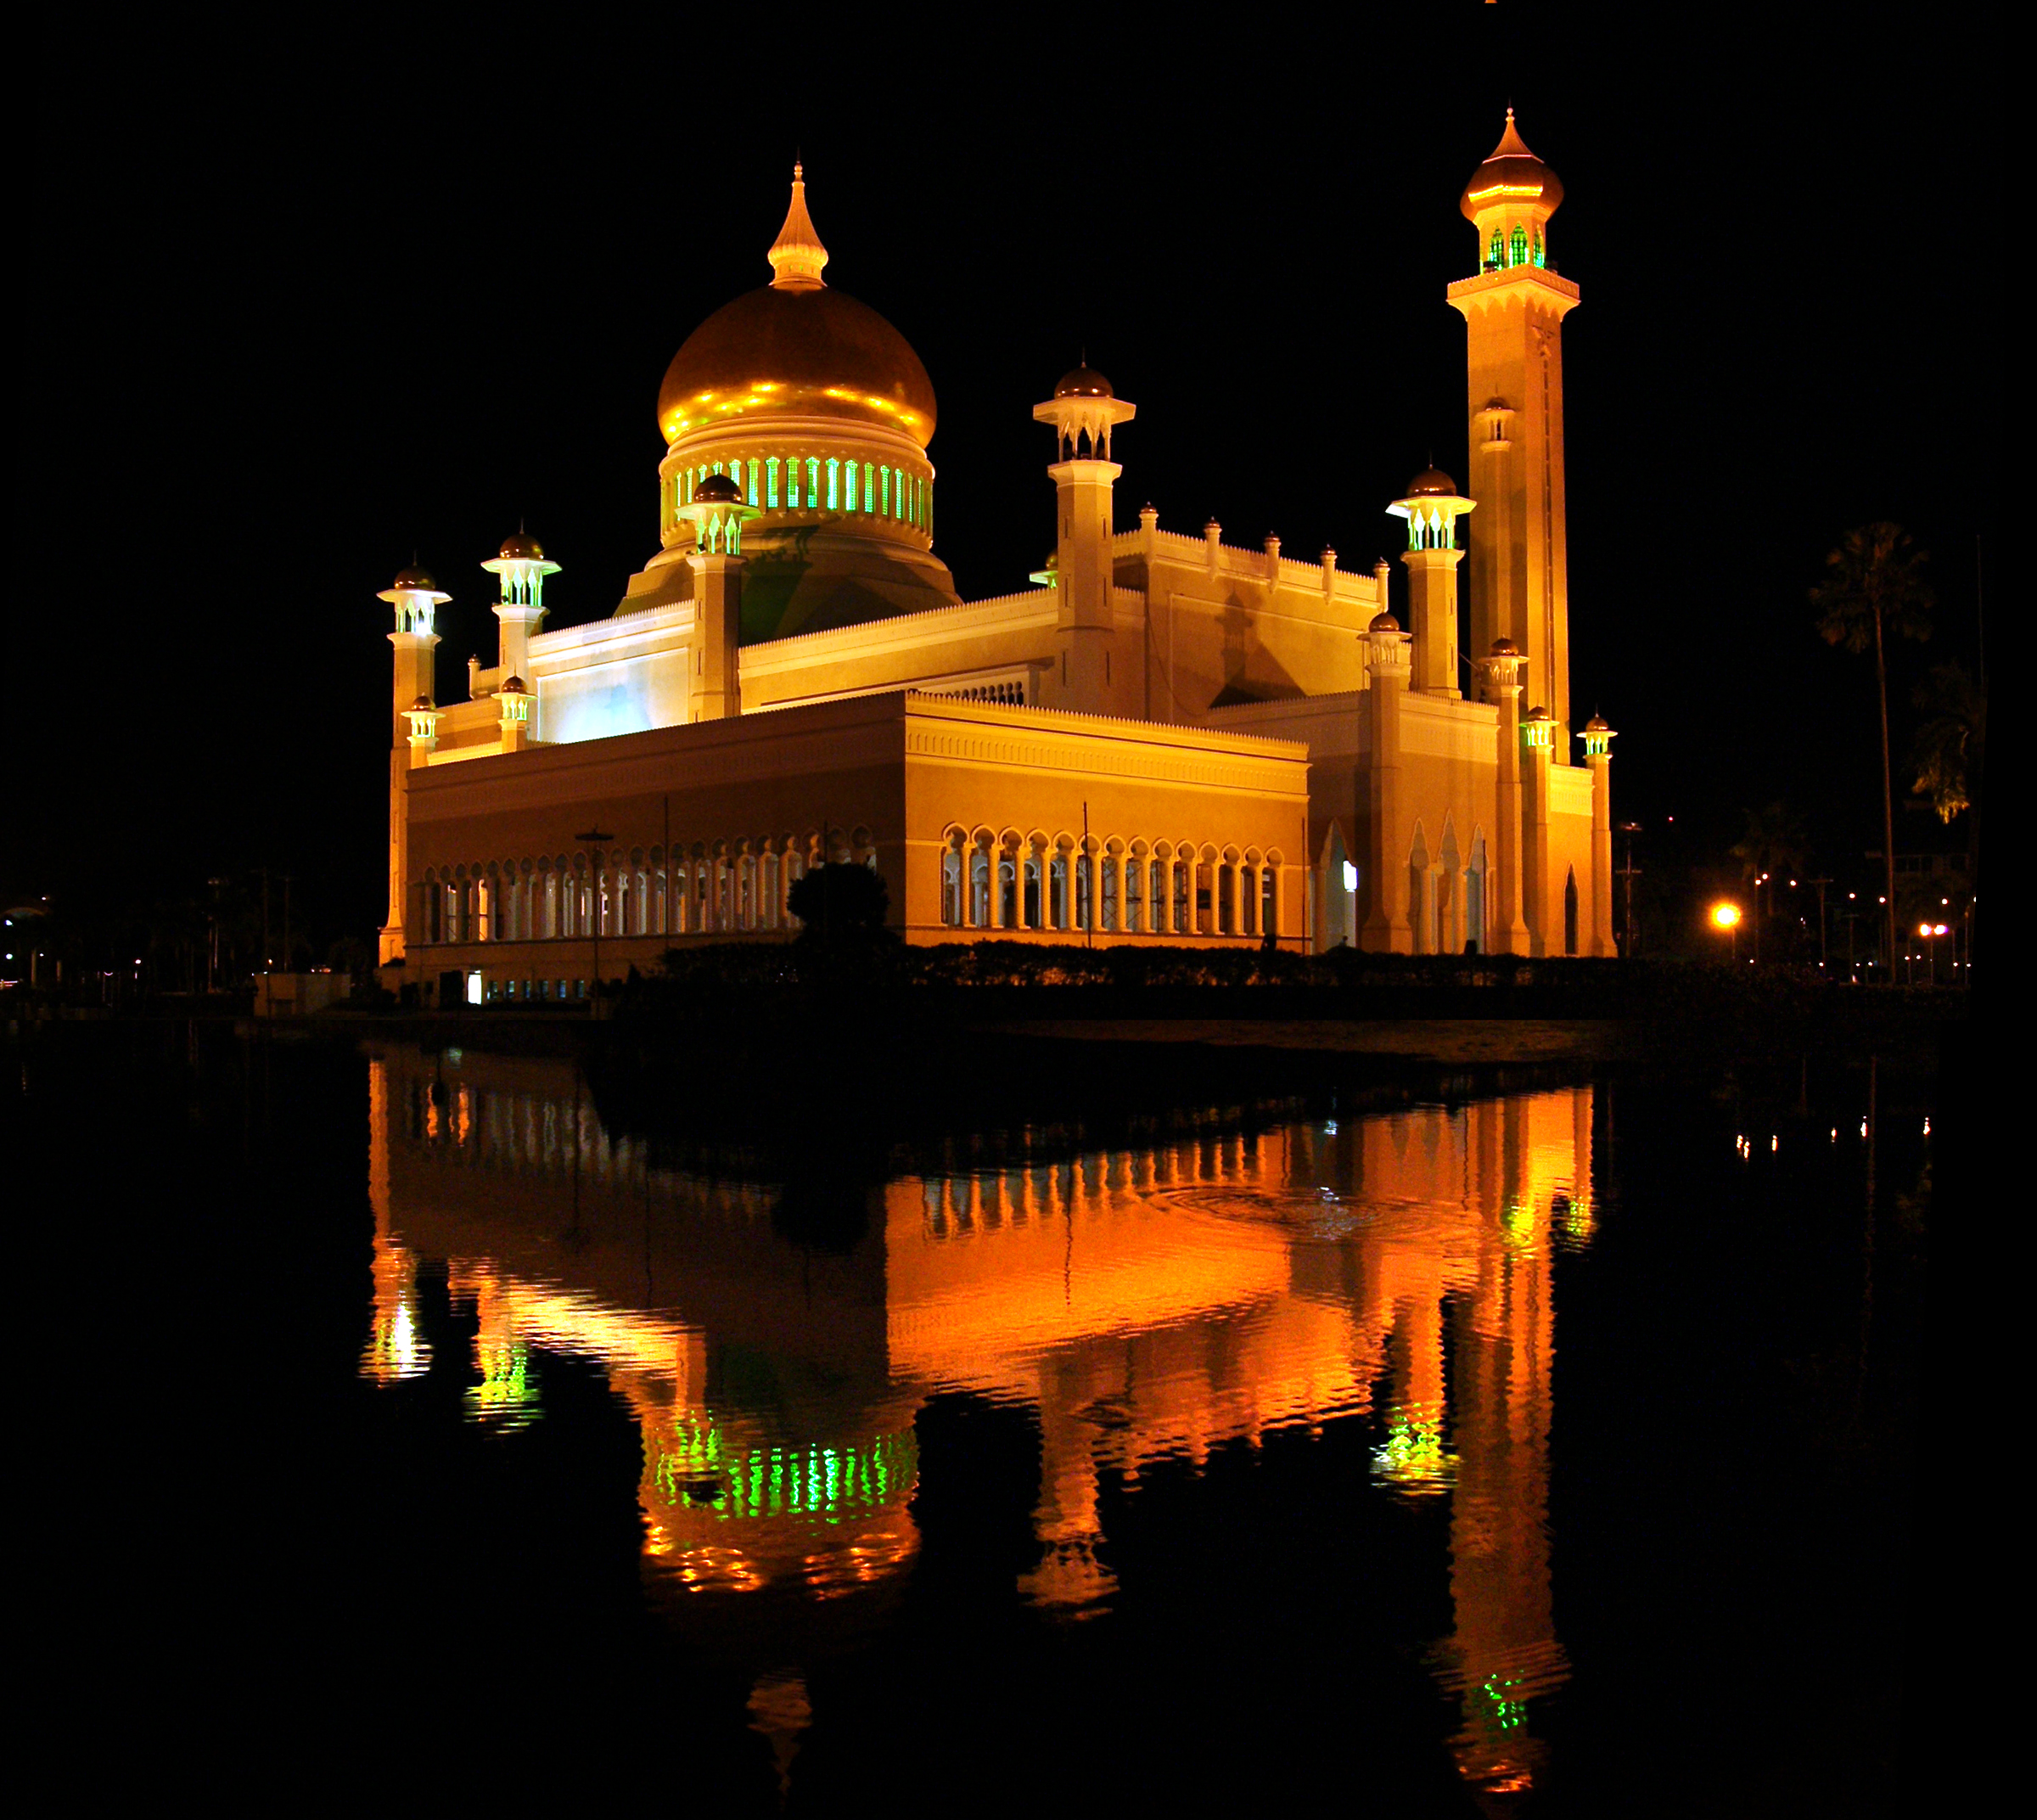
architecture, night, cityscape, dusk, evening, reflection, landmark, place of worship, publicdomain, mosque, brunei, islamicarchitecture, islamicmosque, brunie, mineret, bandarseribegawan